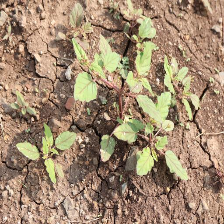
Weed species: Punarnava _(Boerhaavia diffusa)